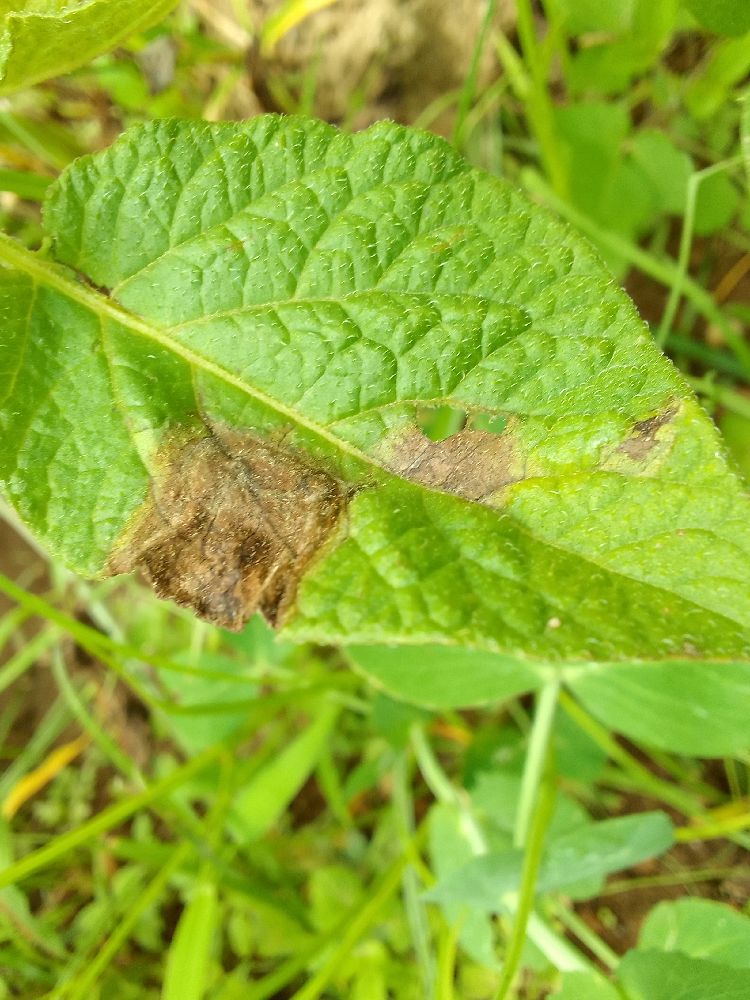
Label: Late blight